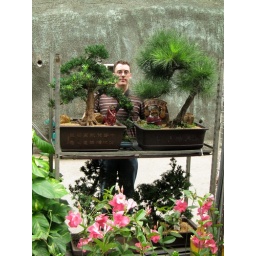
Bonsai trees in the flower market